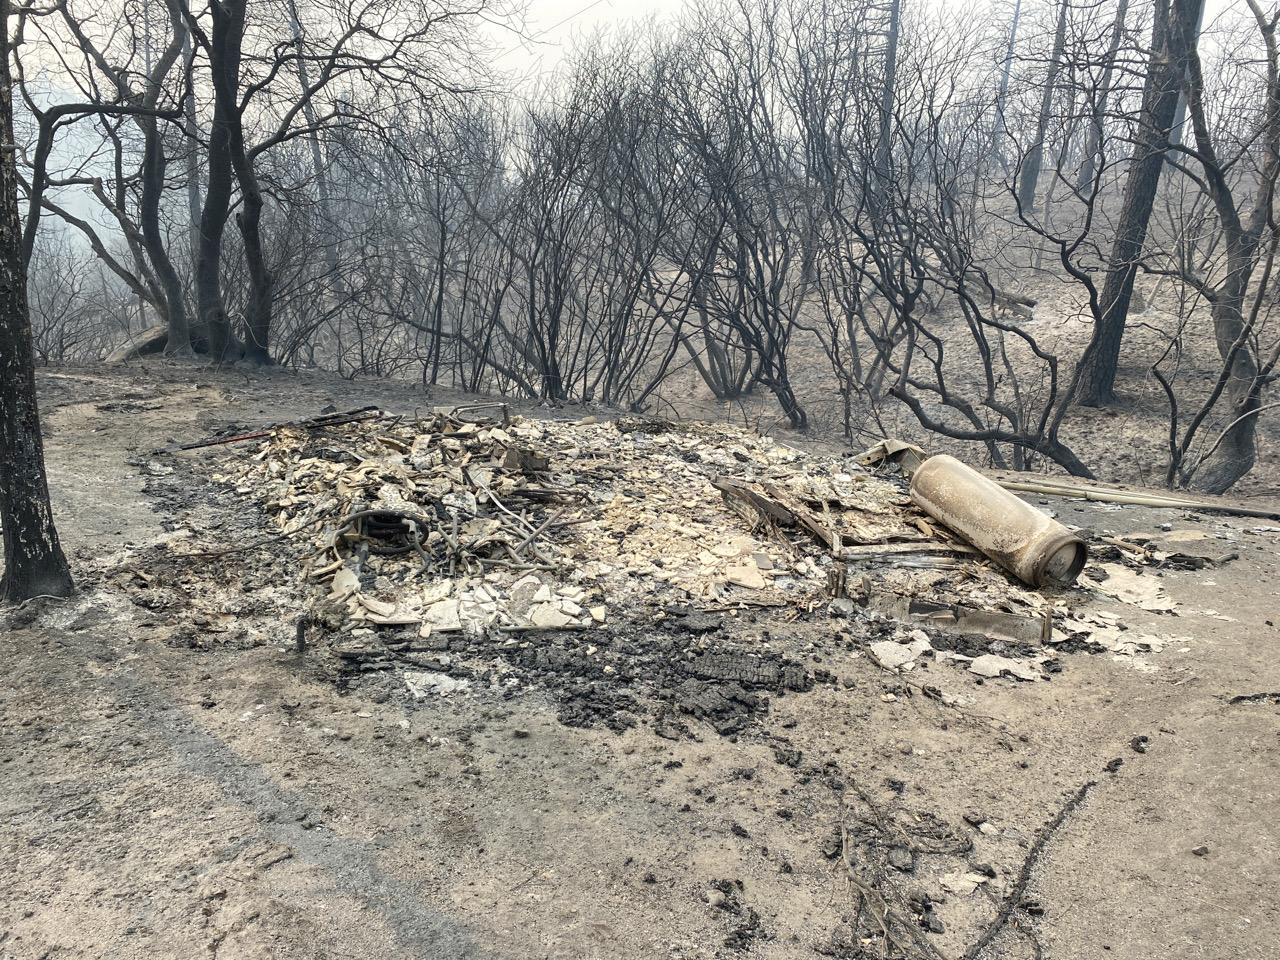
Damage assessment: destroyed